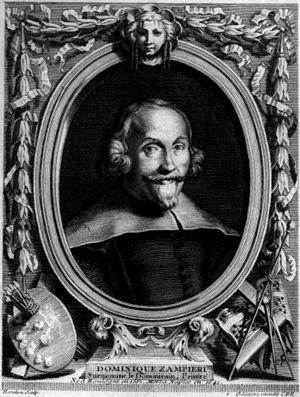
Portrait de Domenichino (1581-1641)